Calypso Rose

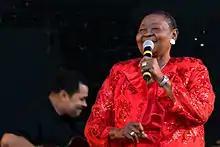
Calypso Rose

Calypso Rose or Linda McCartha Monica Sandy-Lewis (born April 27, 1940, in Bethel Village, Tobago) is a Trinidad and Tobago calypsonian. She started writing songs at the age of 13; over the years, she has composed more than 1000 songs and recorded more than 20 albums. Considered the "mother of calypso", Rose was the first female calypso star and her lyrics frequently address social issues like racism and sexism. Her influence over the calypso music genre forced the renaming of the Calypso King competition to the Calypso Monarch instead. In addition to writing songs about social issues, Rose is also an activist and was given the title of UNICEF Goodwill Ambassador for former child soldiers along with performing at numerous events for social change. She has received every award available to living artists in the Caribbean.